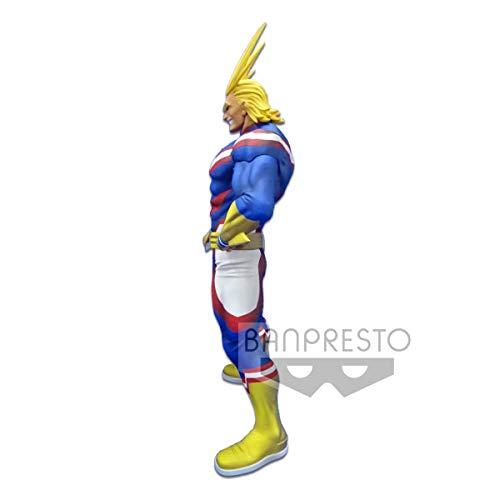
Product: Banpresto 39191 My Hero Academia Age of Heroes All Might Figure
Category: Toys & Games | Toy Figures & Playsets | Action Figures
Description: Great Condition.
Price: $18.99
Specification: ProductDimensions:4x4x7.9inches|ItemWeight:13.6ounces|ShippingWeight:13.8ounces(Viewshippingratesandpolicies)|ASIN:B07KR21TJC|Itemmodelnumber:39191|Manufacturerrecommendedage:13-15years